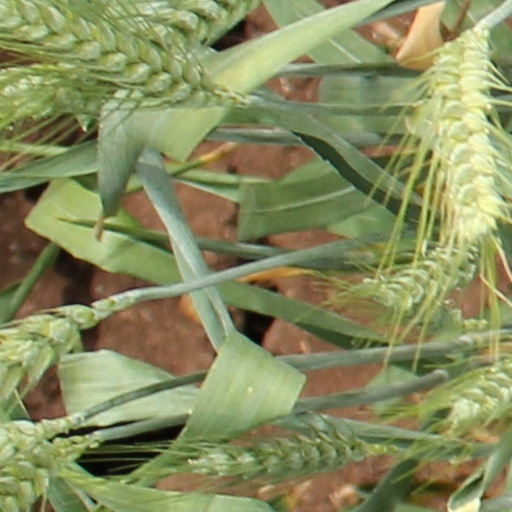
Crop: wheat